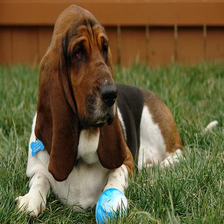
Species: dog
Breed: basset hound